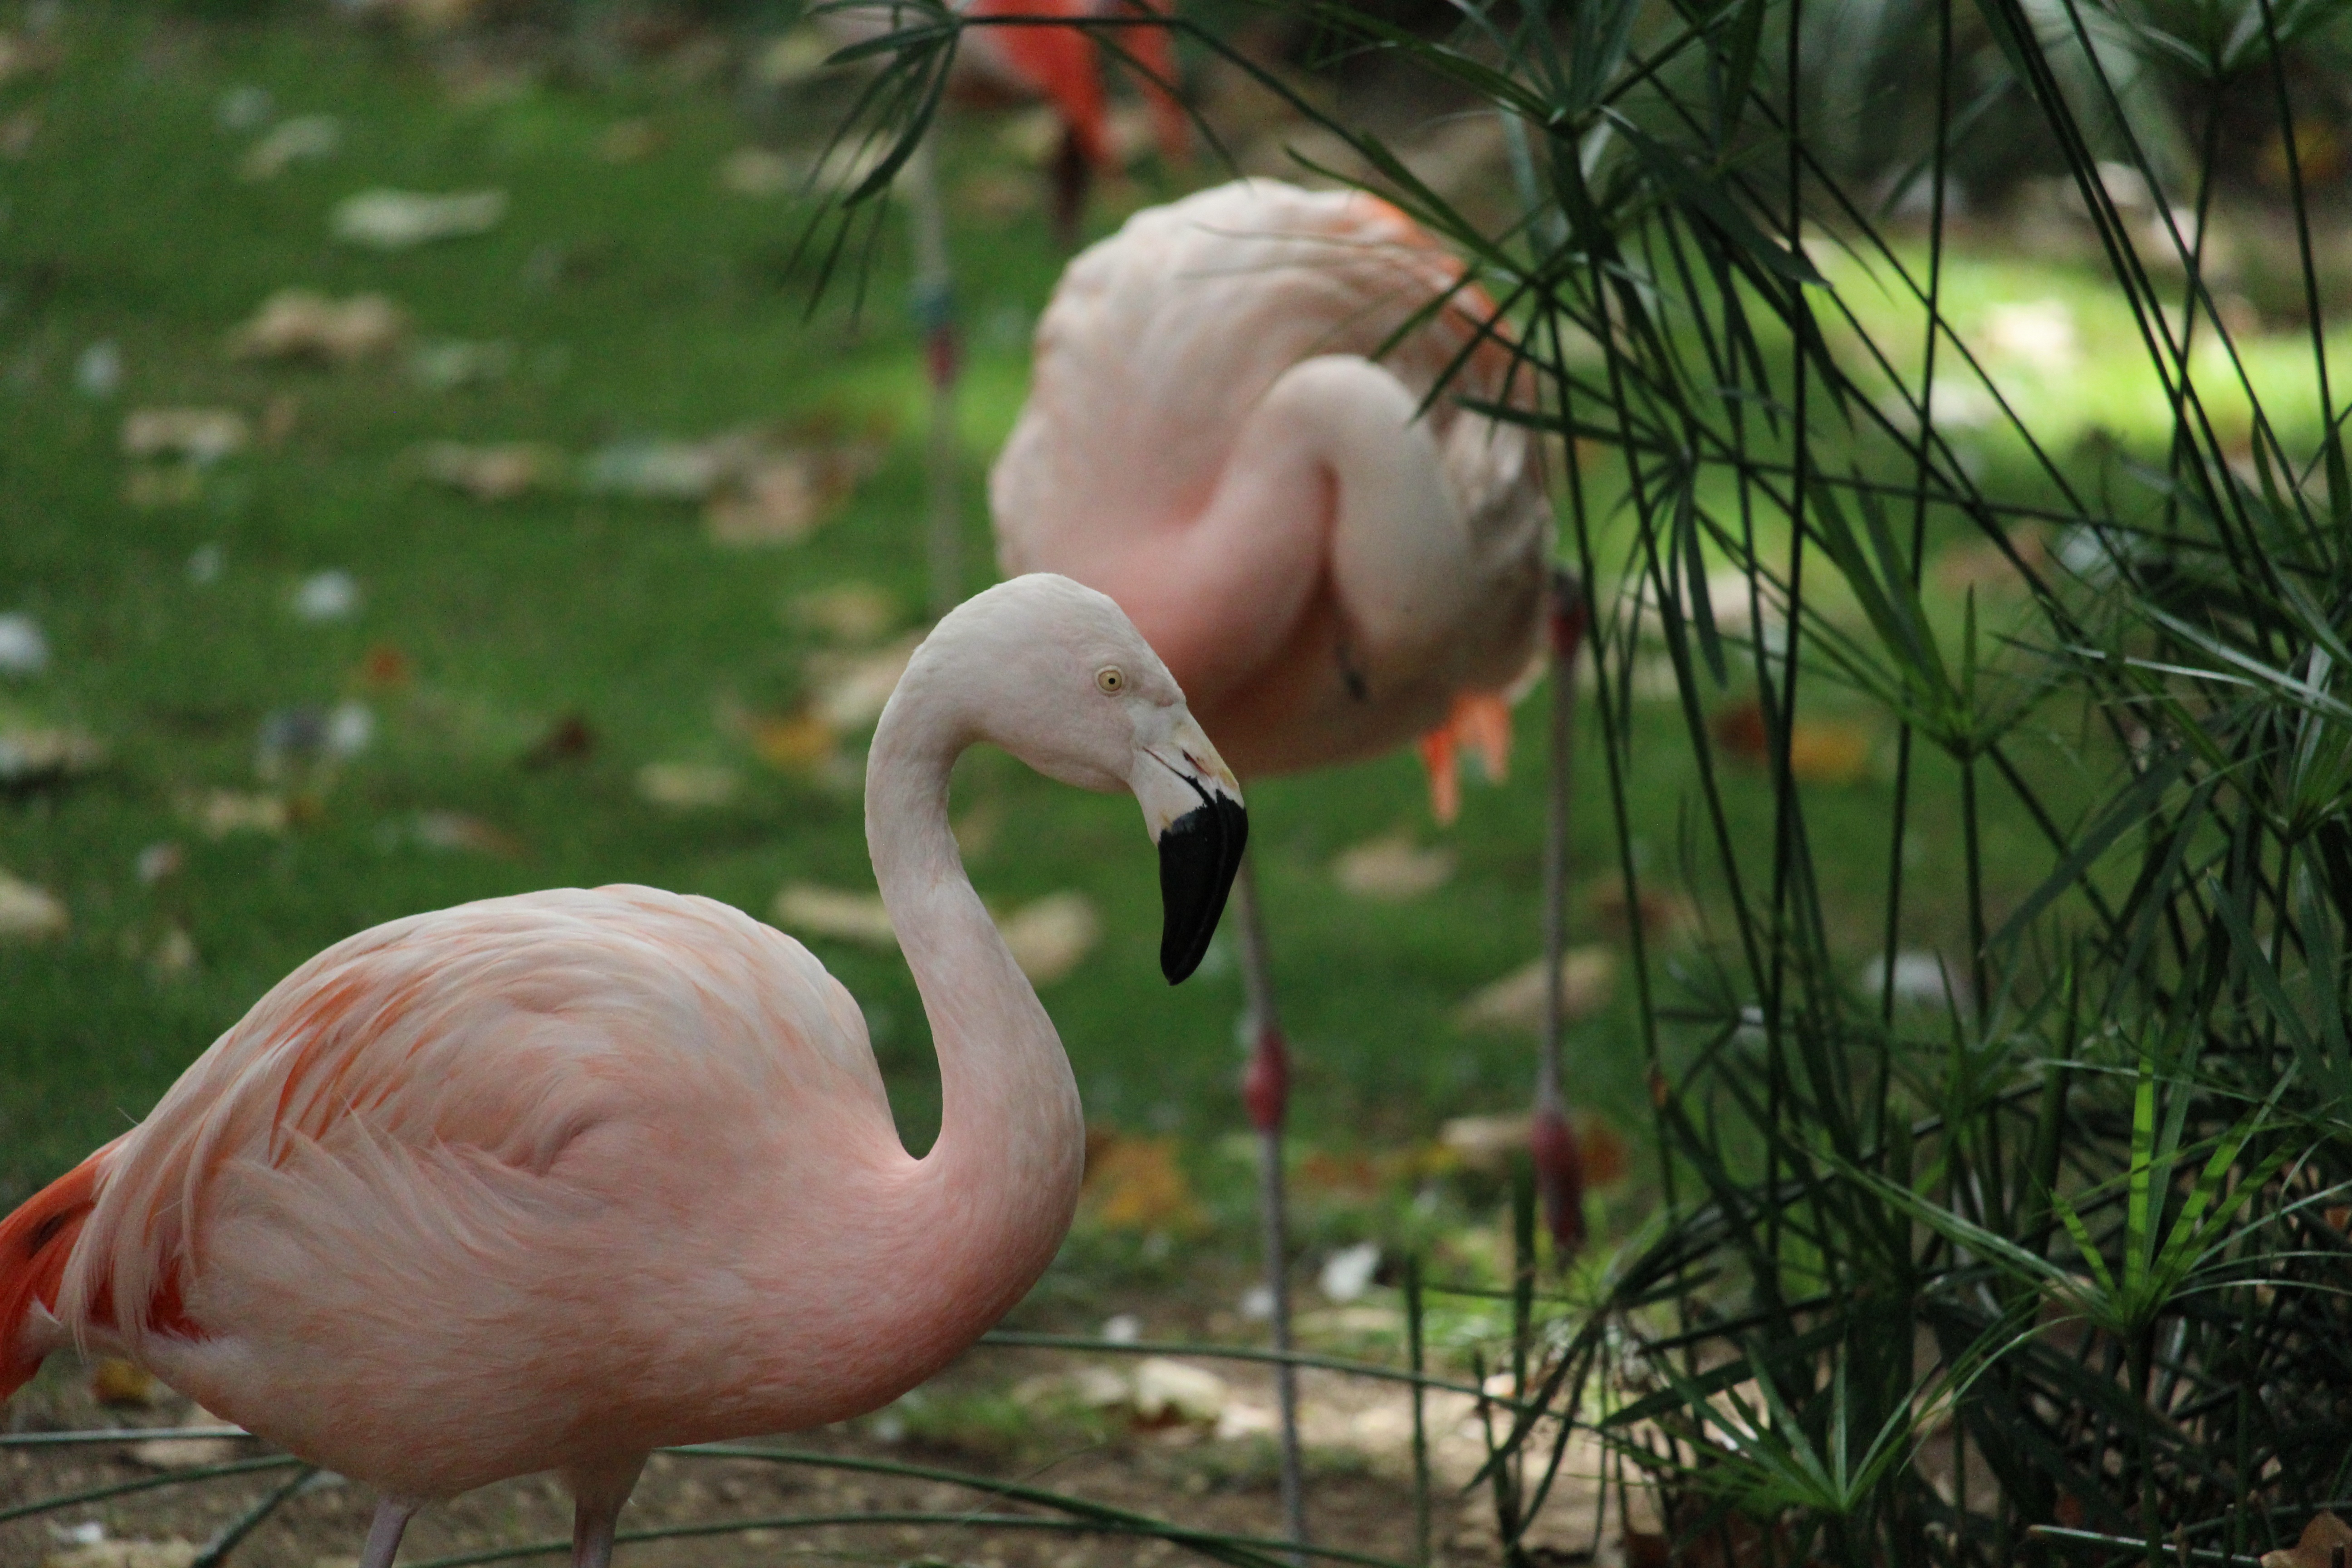
water, bird, lake, animal, flying, wildlife, wild, leg, zoo, beak, tropical, color, foot, flight, africa, aquatic, colorful, pink, feather, avian, fauna, plumage, ornithology, long, flamingo, neck, head, vertebrate, beauty, beautiful, caribbean, ibis, water bird, flamingos, reserves, aviary